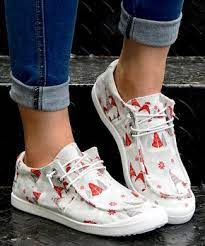
Label: Boat